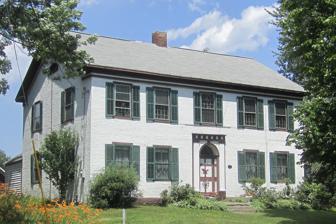
Building: Nathan Garnsey House
Country: United States of America
Year built: 1789
Historic house in New York, United States United States historic place Nathan Garnsey House U.S. National Register of Historic Places Nathan Garnsey House, July 2013 Show map of New York Show map of the United States Location 1453 NY 146, near Rexford, New York Coordinates 42°52′07″N 73°51′57″W / 42.86861°N 73.86583°W / 42.86861; -73.86583 Area 3.0 acres (1.2 ha) Built 1789 ( 1789 ) , c. 1850 Built by Robbins, Jehiel Architectural style Federal NRHP reference No. 11001025 Added to NRHP January 12, 2012 Nathan Garnsey House is a historic home located near Rexford , Saratoga County, New York . It was built in 1789, and is a two-story, five-bay, double-pile, Federal style brick dwelling painted white.  The house sits on a limestone foundation and has a side-gable roof and central chimney.  The house has two small rear additions. Also on the property is a contributing barn (c. 1850). It was listed on the National Register of Historic Places in 2012. References